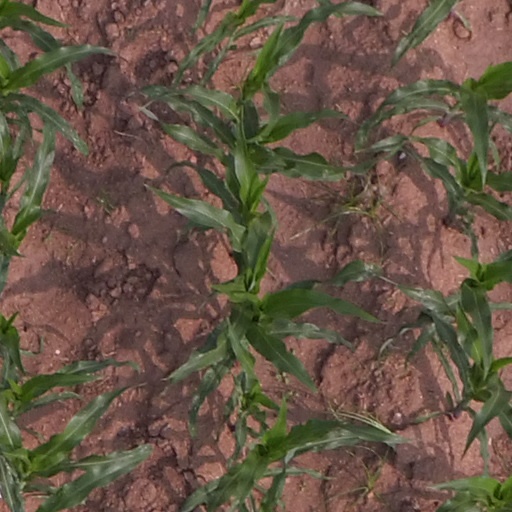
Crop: maize; corn